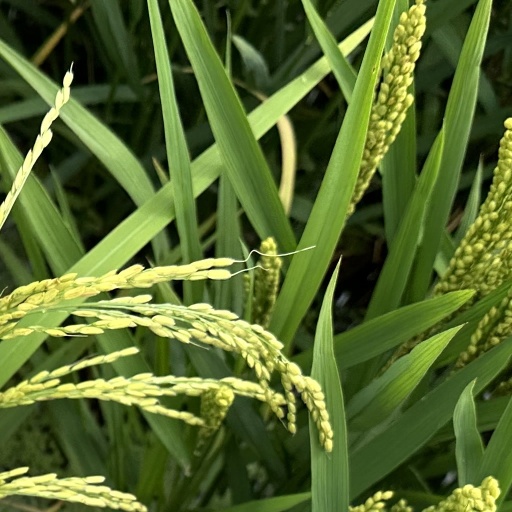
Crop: rice